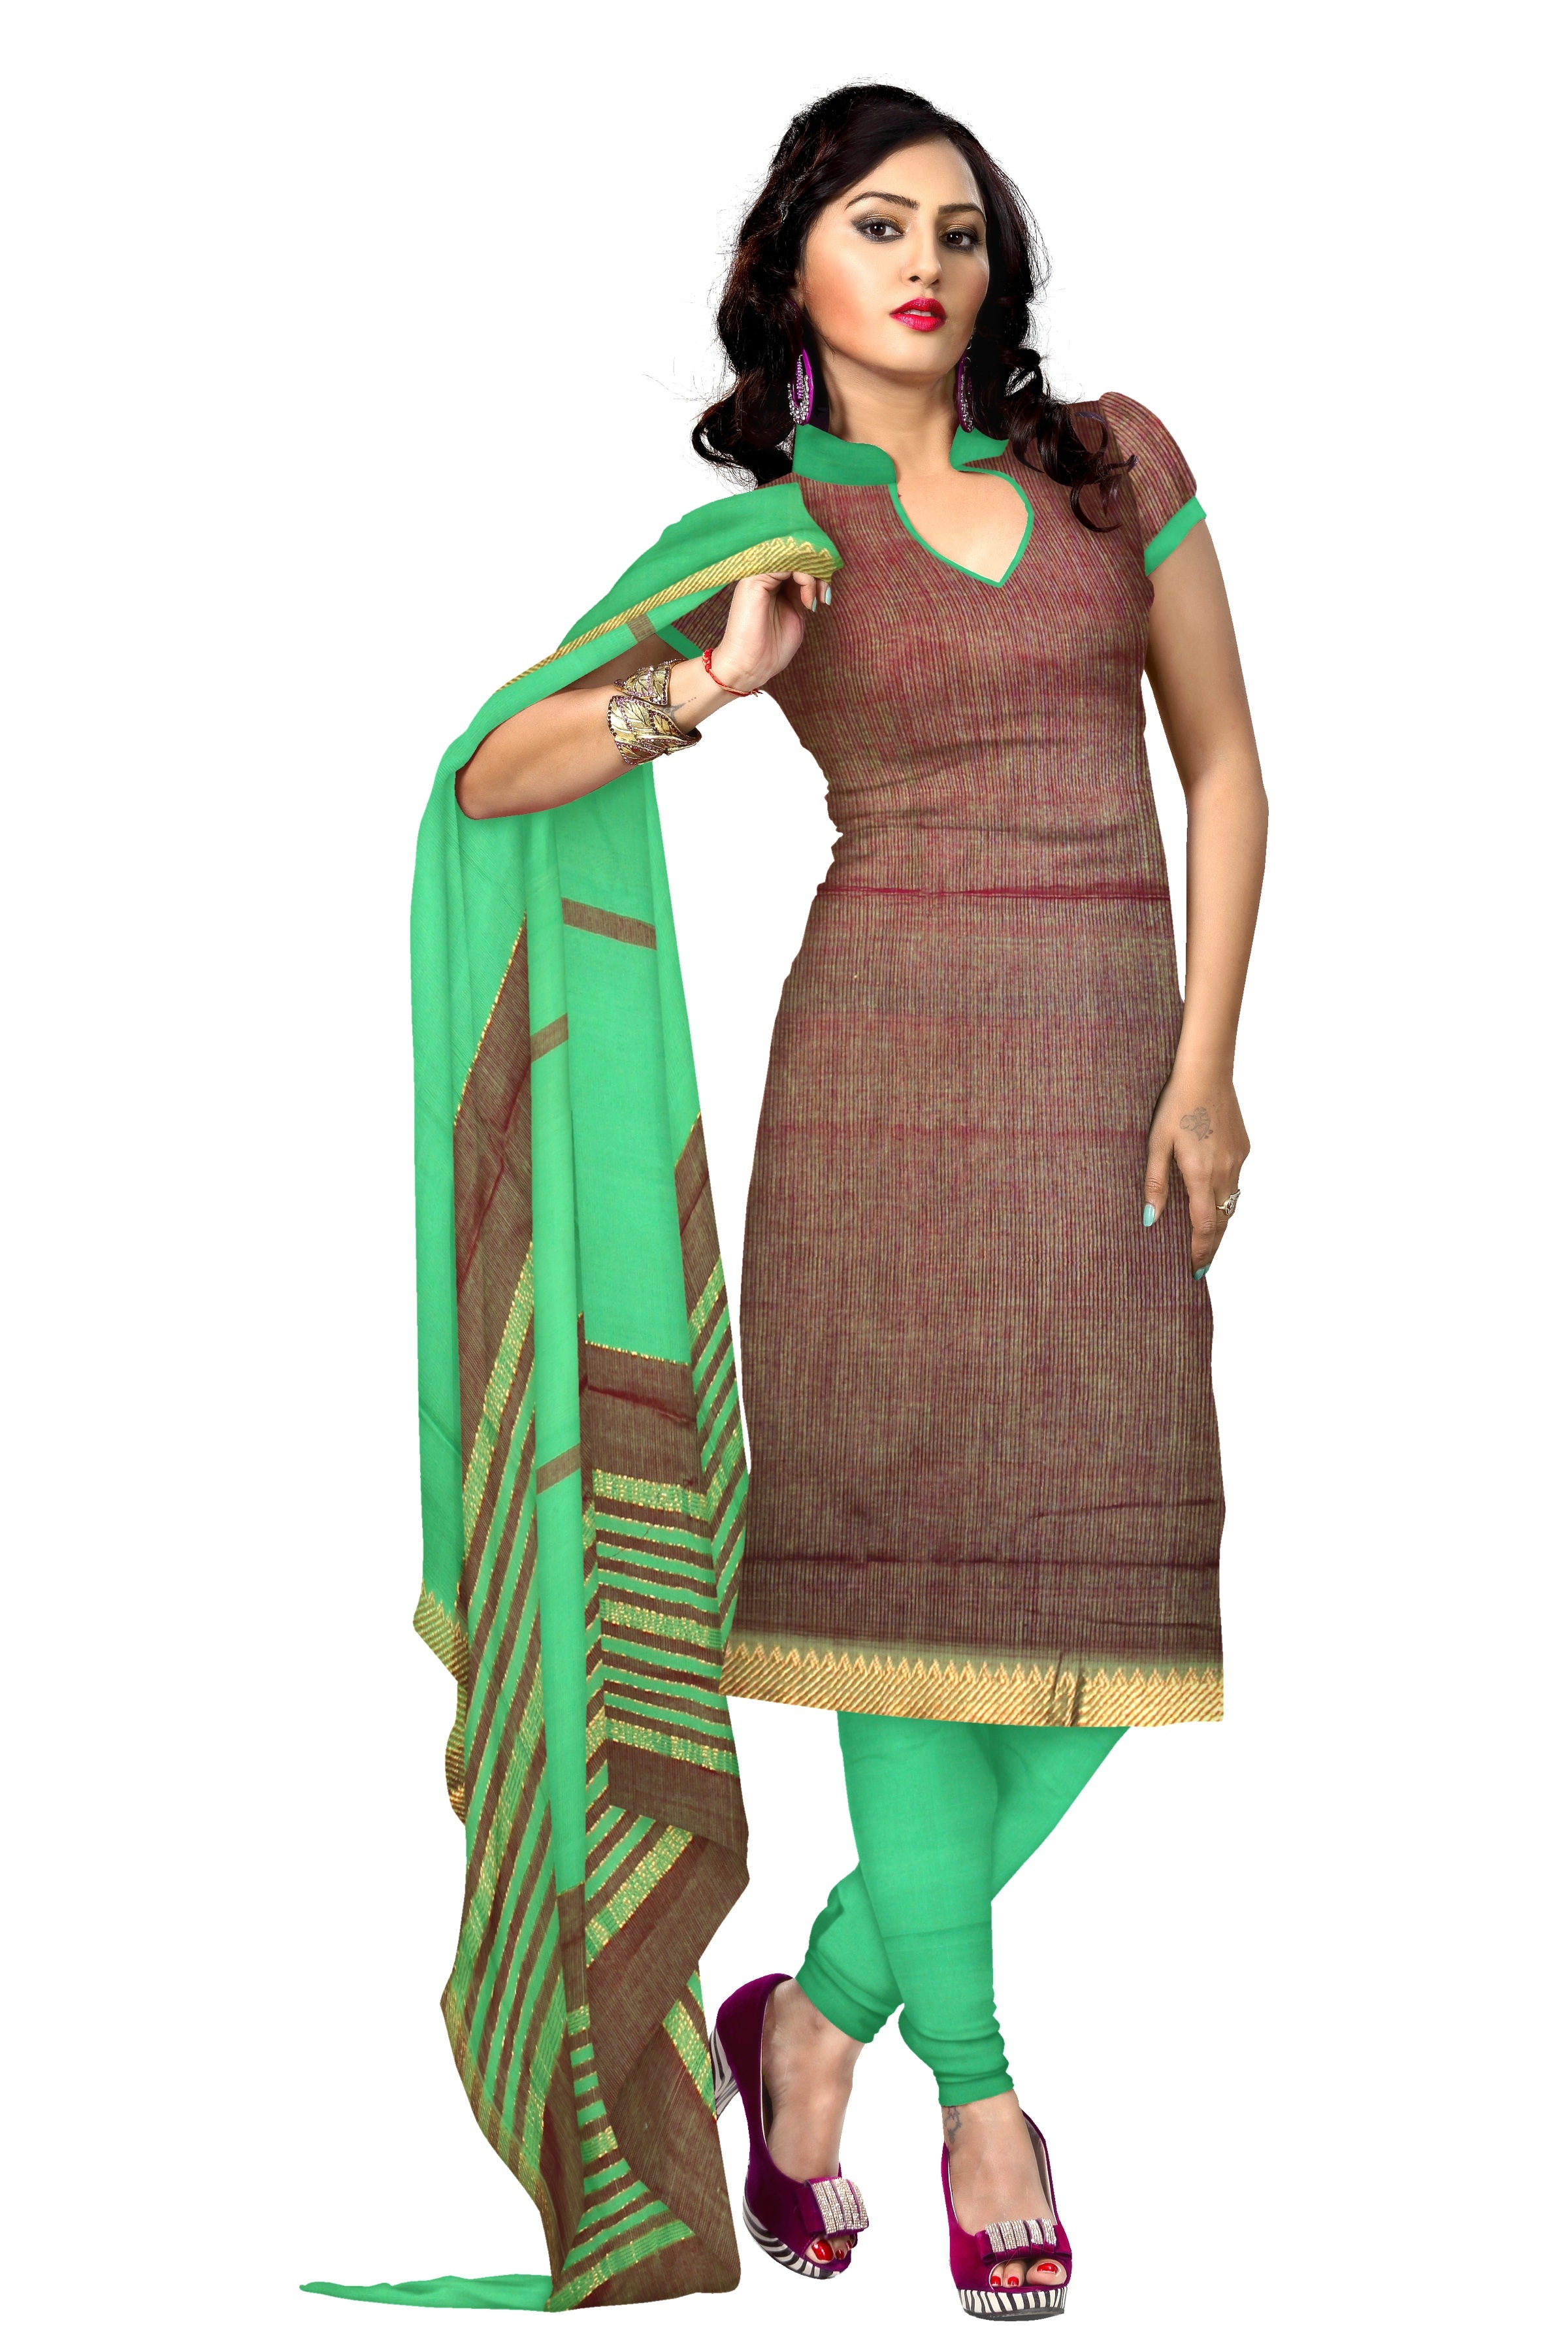
girl, woman, pattern, model, green, fashion, clothing, textile, dress, design, sari, magenta, cotton, indian, silk, sleeve, photo shoot, indian clothing